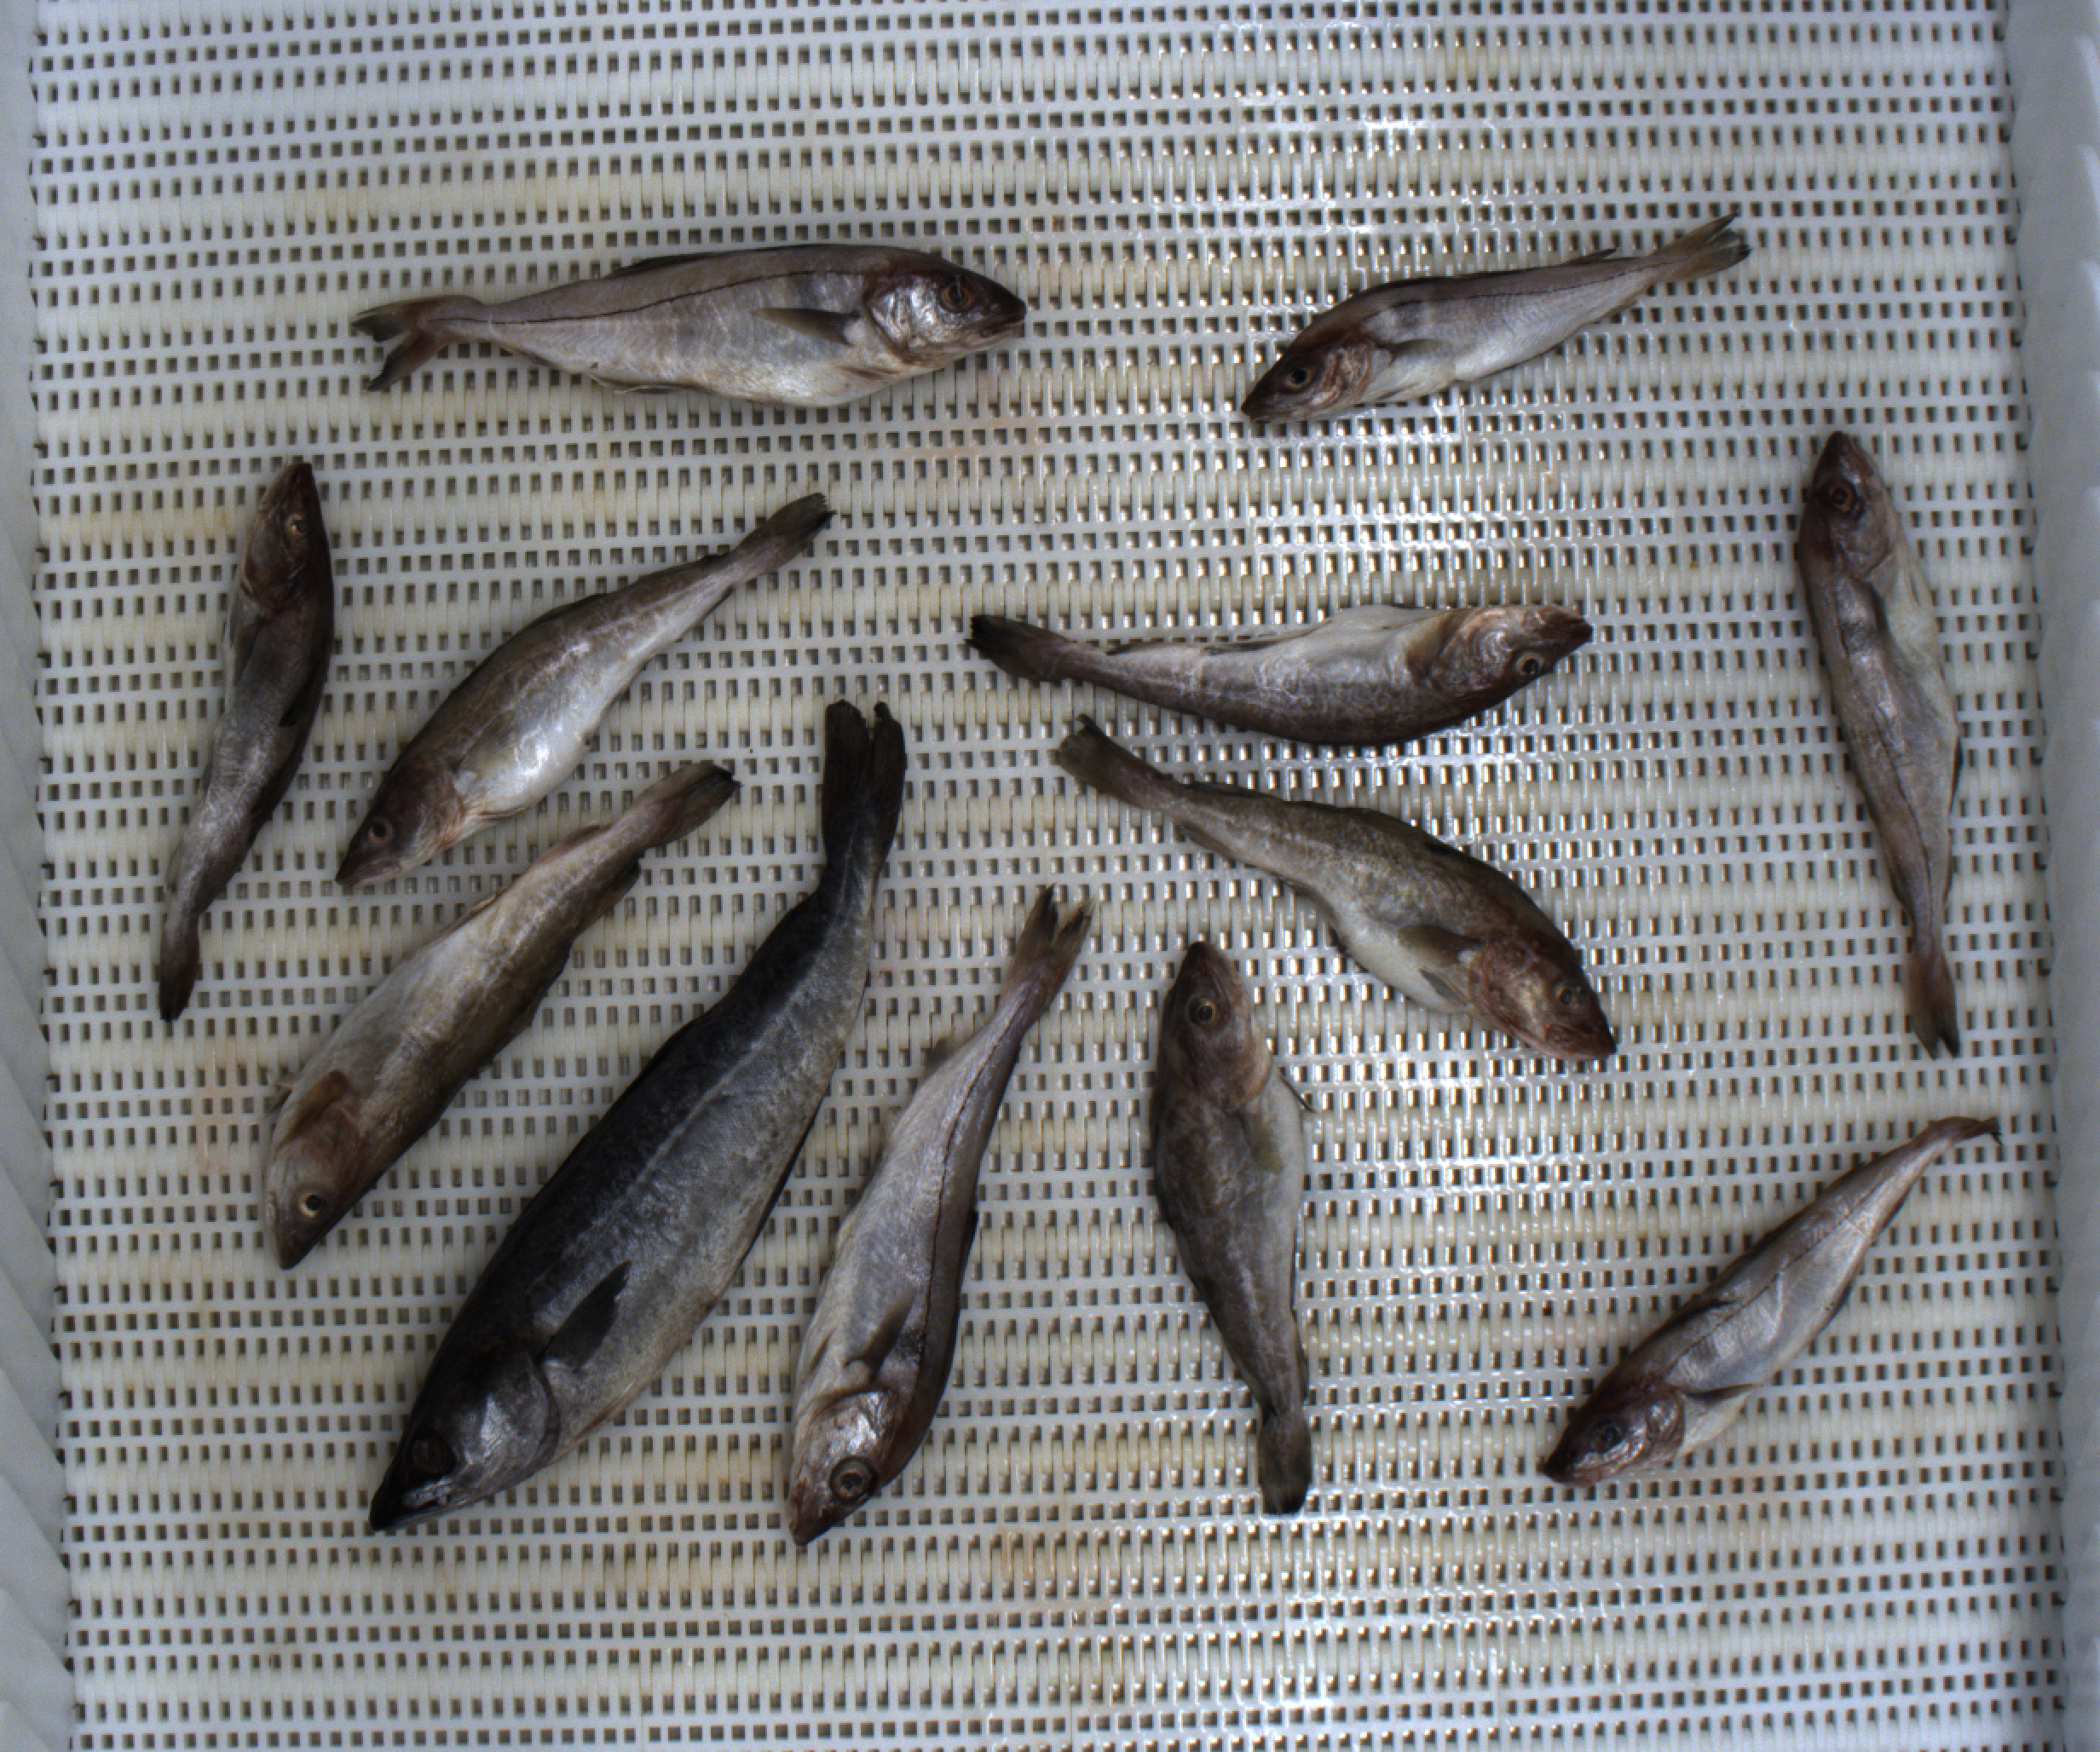
Total fish: 12
Cod: 6
Haddock: 5
Whiting: 0
Hake: 0
Horse mackerel: 0
Saithe: 1
Other: 0